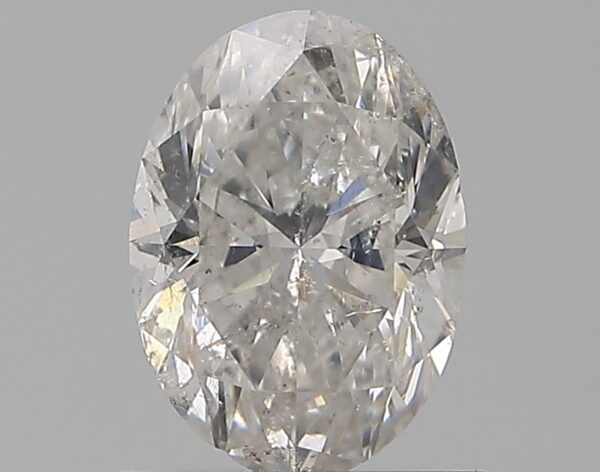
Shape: oval
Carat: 1.01
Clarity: SI2
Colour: F
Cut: GD
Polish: VG
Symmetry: VG
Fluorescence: M
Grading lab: HRD
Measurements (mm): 7.52 x 5.37 x 3.66